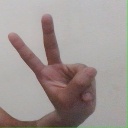
अक्षर: ऐ